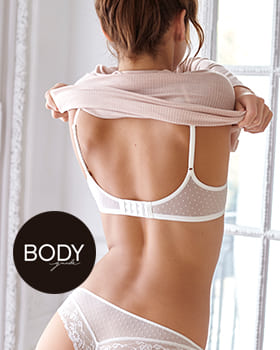
Gender: women